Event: Nepal Earthquake
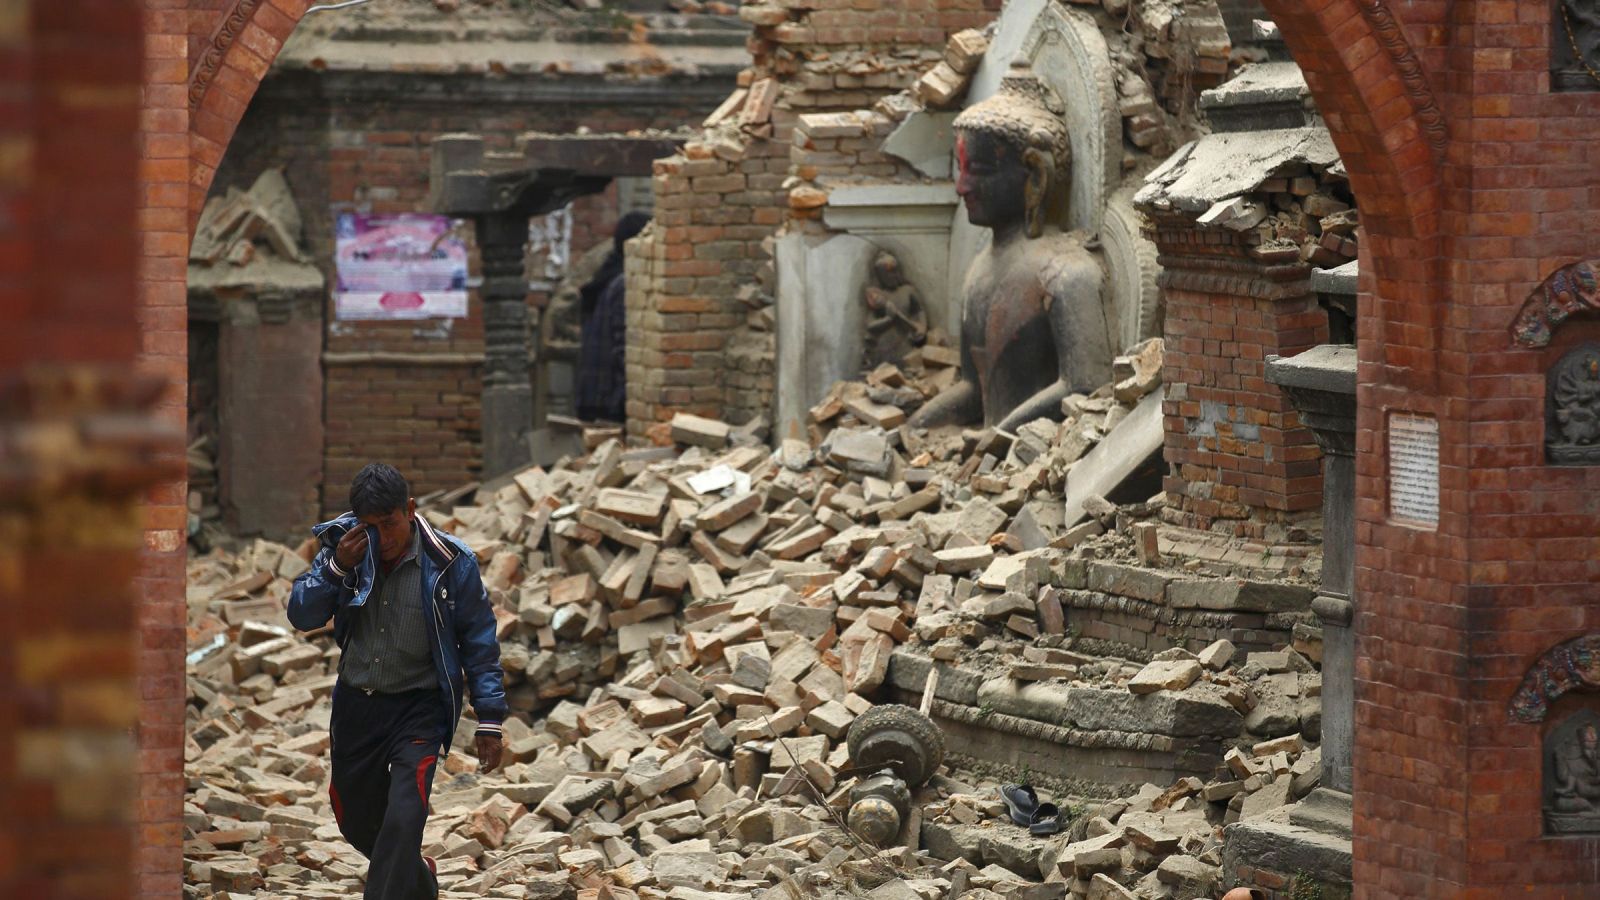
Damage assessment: damage